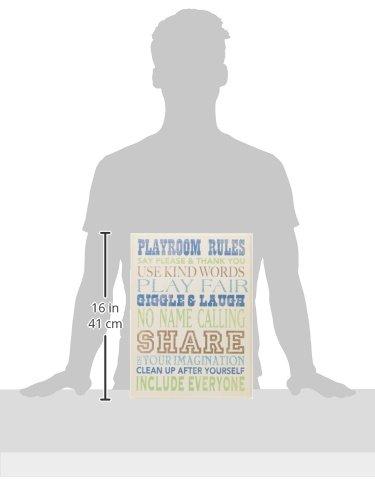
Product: Stupell Home Décor Playroom Rules Typography in Blues, Green and Brown Canvas Wall Art, 16 x 20, Multi-Color
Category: Baby Products | Nursery | Décor | Wall Décor | Wall Plaques
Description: Lithograph Print Mounted on Sturdy 0.5 Inch MDF wood.
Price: $27.99